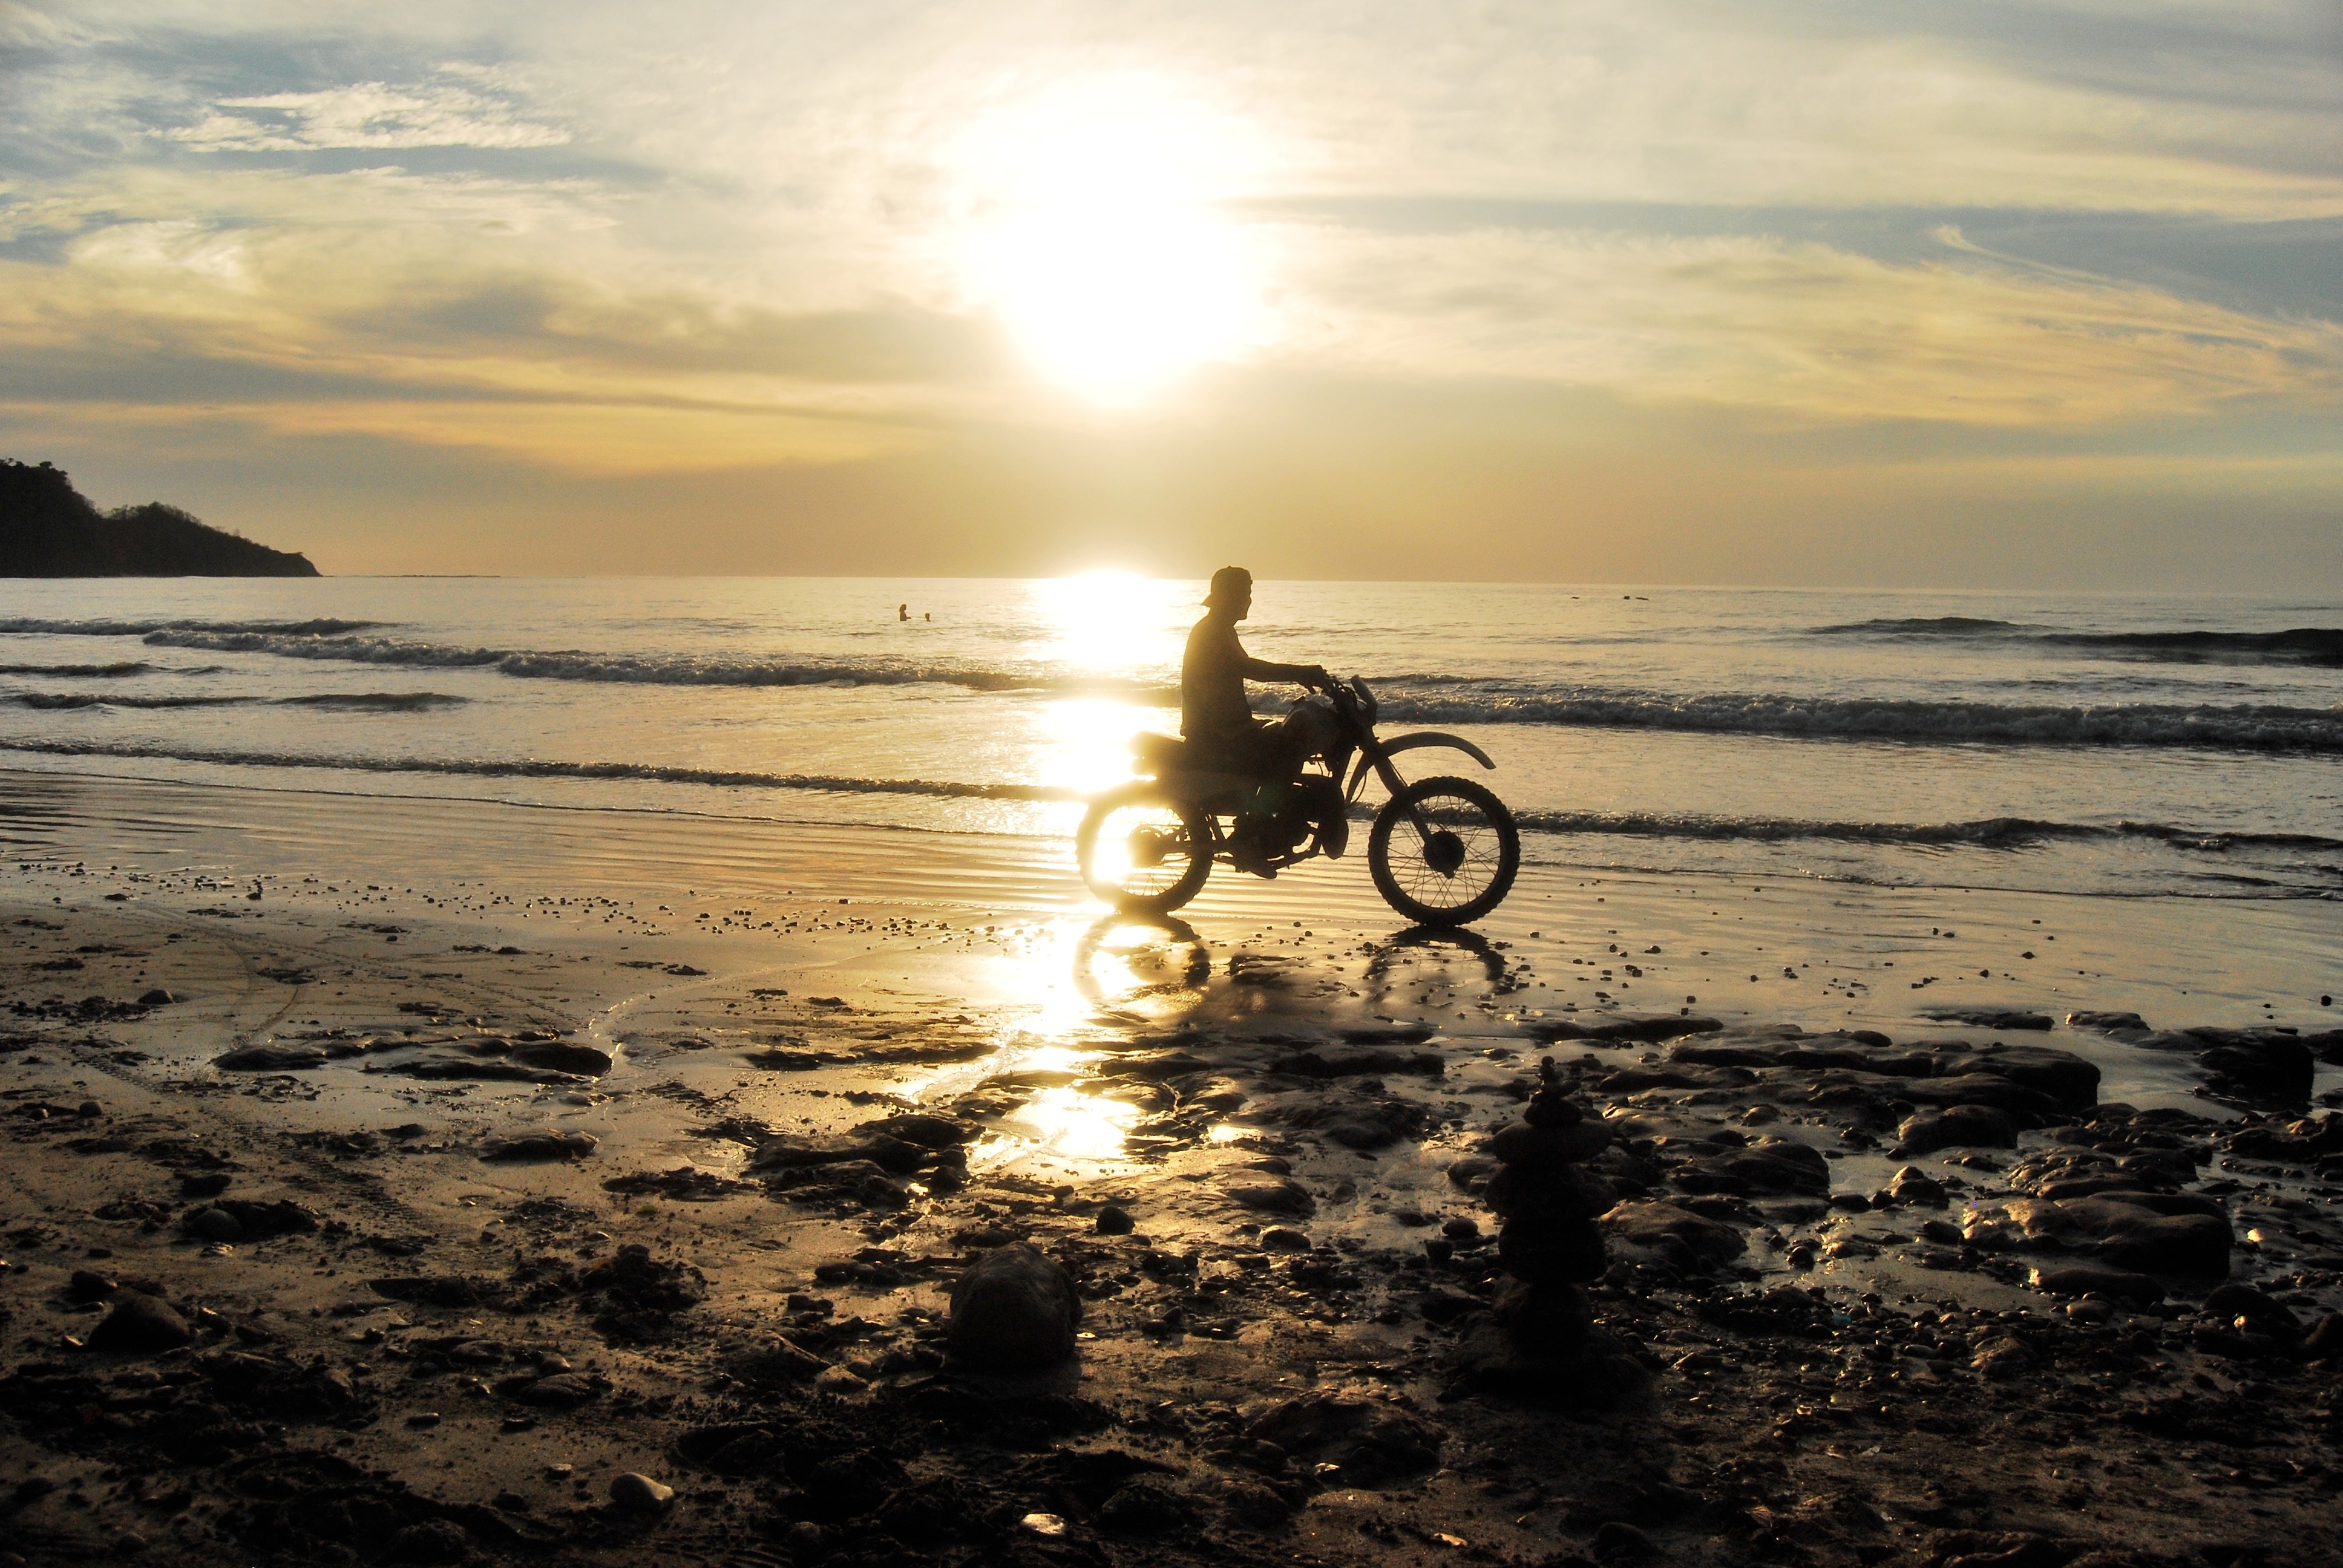
beach, sea, coast, sand, ocean, horizon, cloud, sun, sunrise, sunset, sunlight, morning, shore, wave, dawn, dusk, evening, reflection, body of water, wind wave